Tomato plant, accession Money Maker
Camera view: bottom (45 deg); turntable rotation: 240 degrees
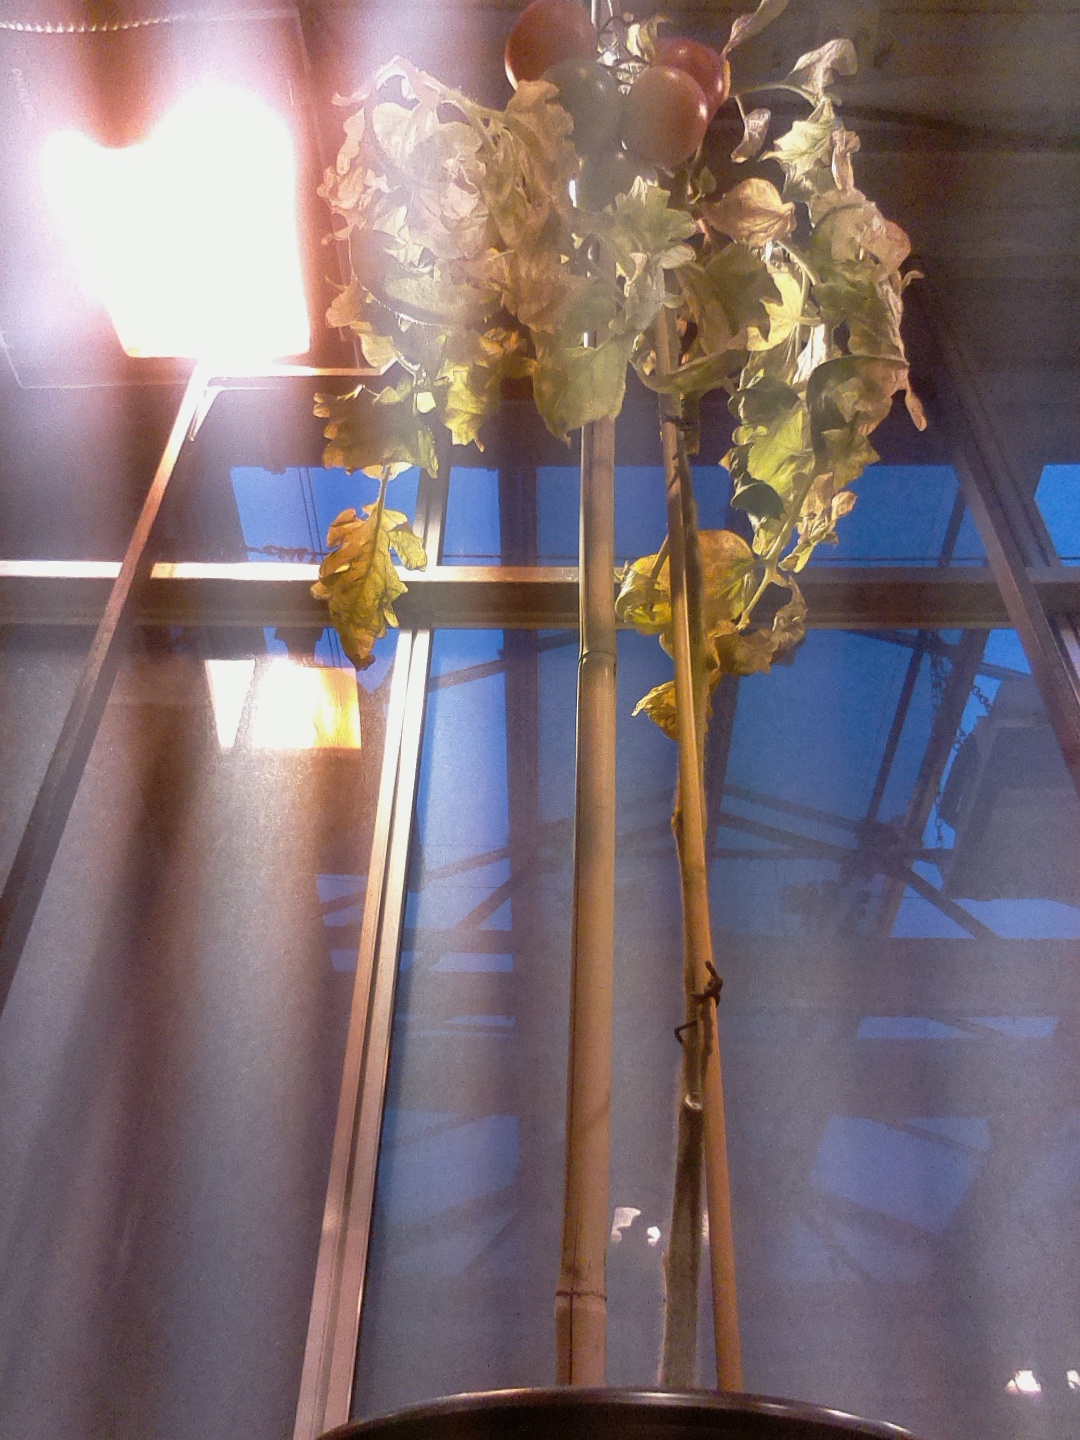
BBCH growth stage 84: 40%-50% of fruits show typical fully ripe color